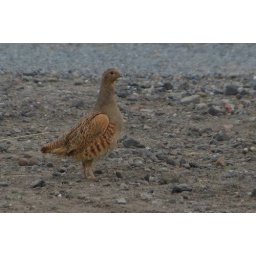
This female Grey Partridge landed on the road in front of me near Port Allen.